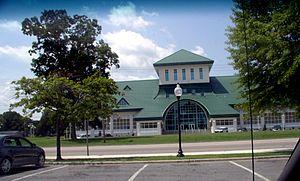
La ville d'Elizabeth City est le siège du comté de Pasquotank, situé en Caroline du Nord, aux États-Unis. La majeure partie de la population des comtés de Pasquotank de Camden et Perquimans est intégrée à son agglomération. C'est le centre de la zone micropolitaine d'Elizabeth City qui regroupe une population de 64 042 habitants en 2009. Du fait que la zone à l'extérieur de cette ville est très peu peuplée, elle n'est voisine qu'avec une seule autre, celle de Camden. La ville n'est pas seulement le centre économique de la région, elle possède aussi beaucoup de sites historiques et de traditions culturelles.